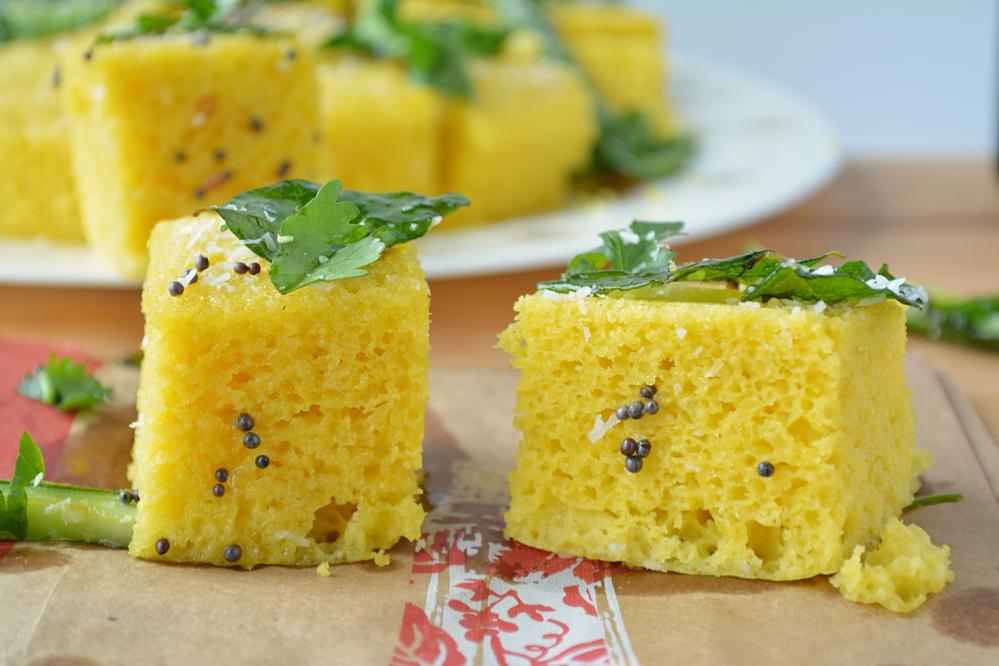
Dish: dhokla